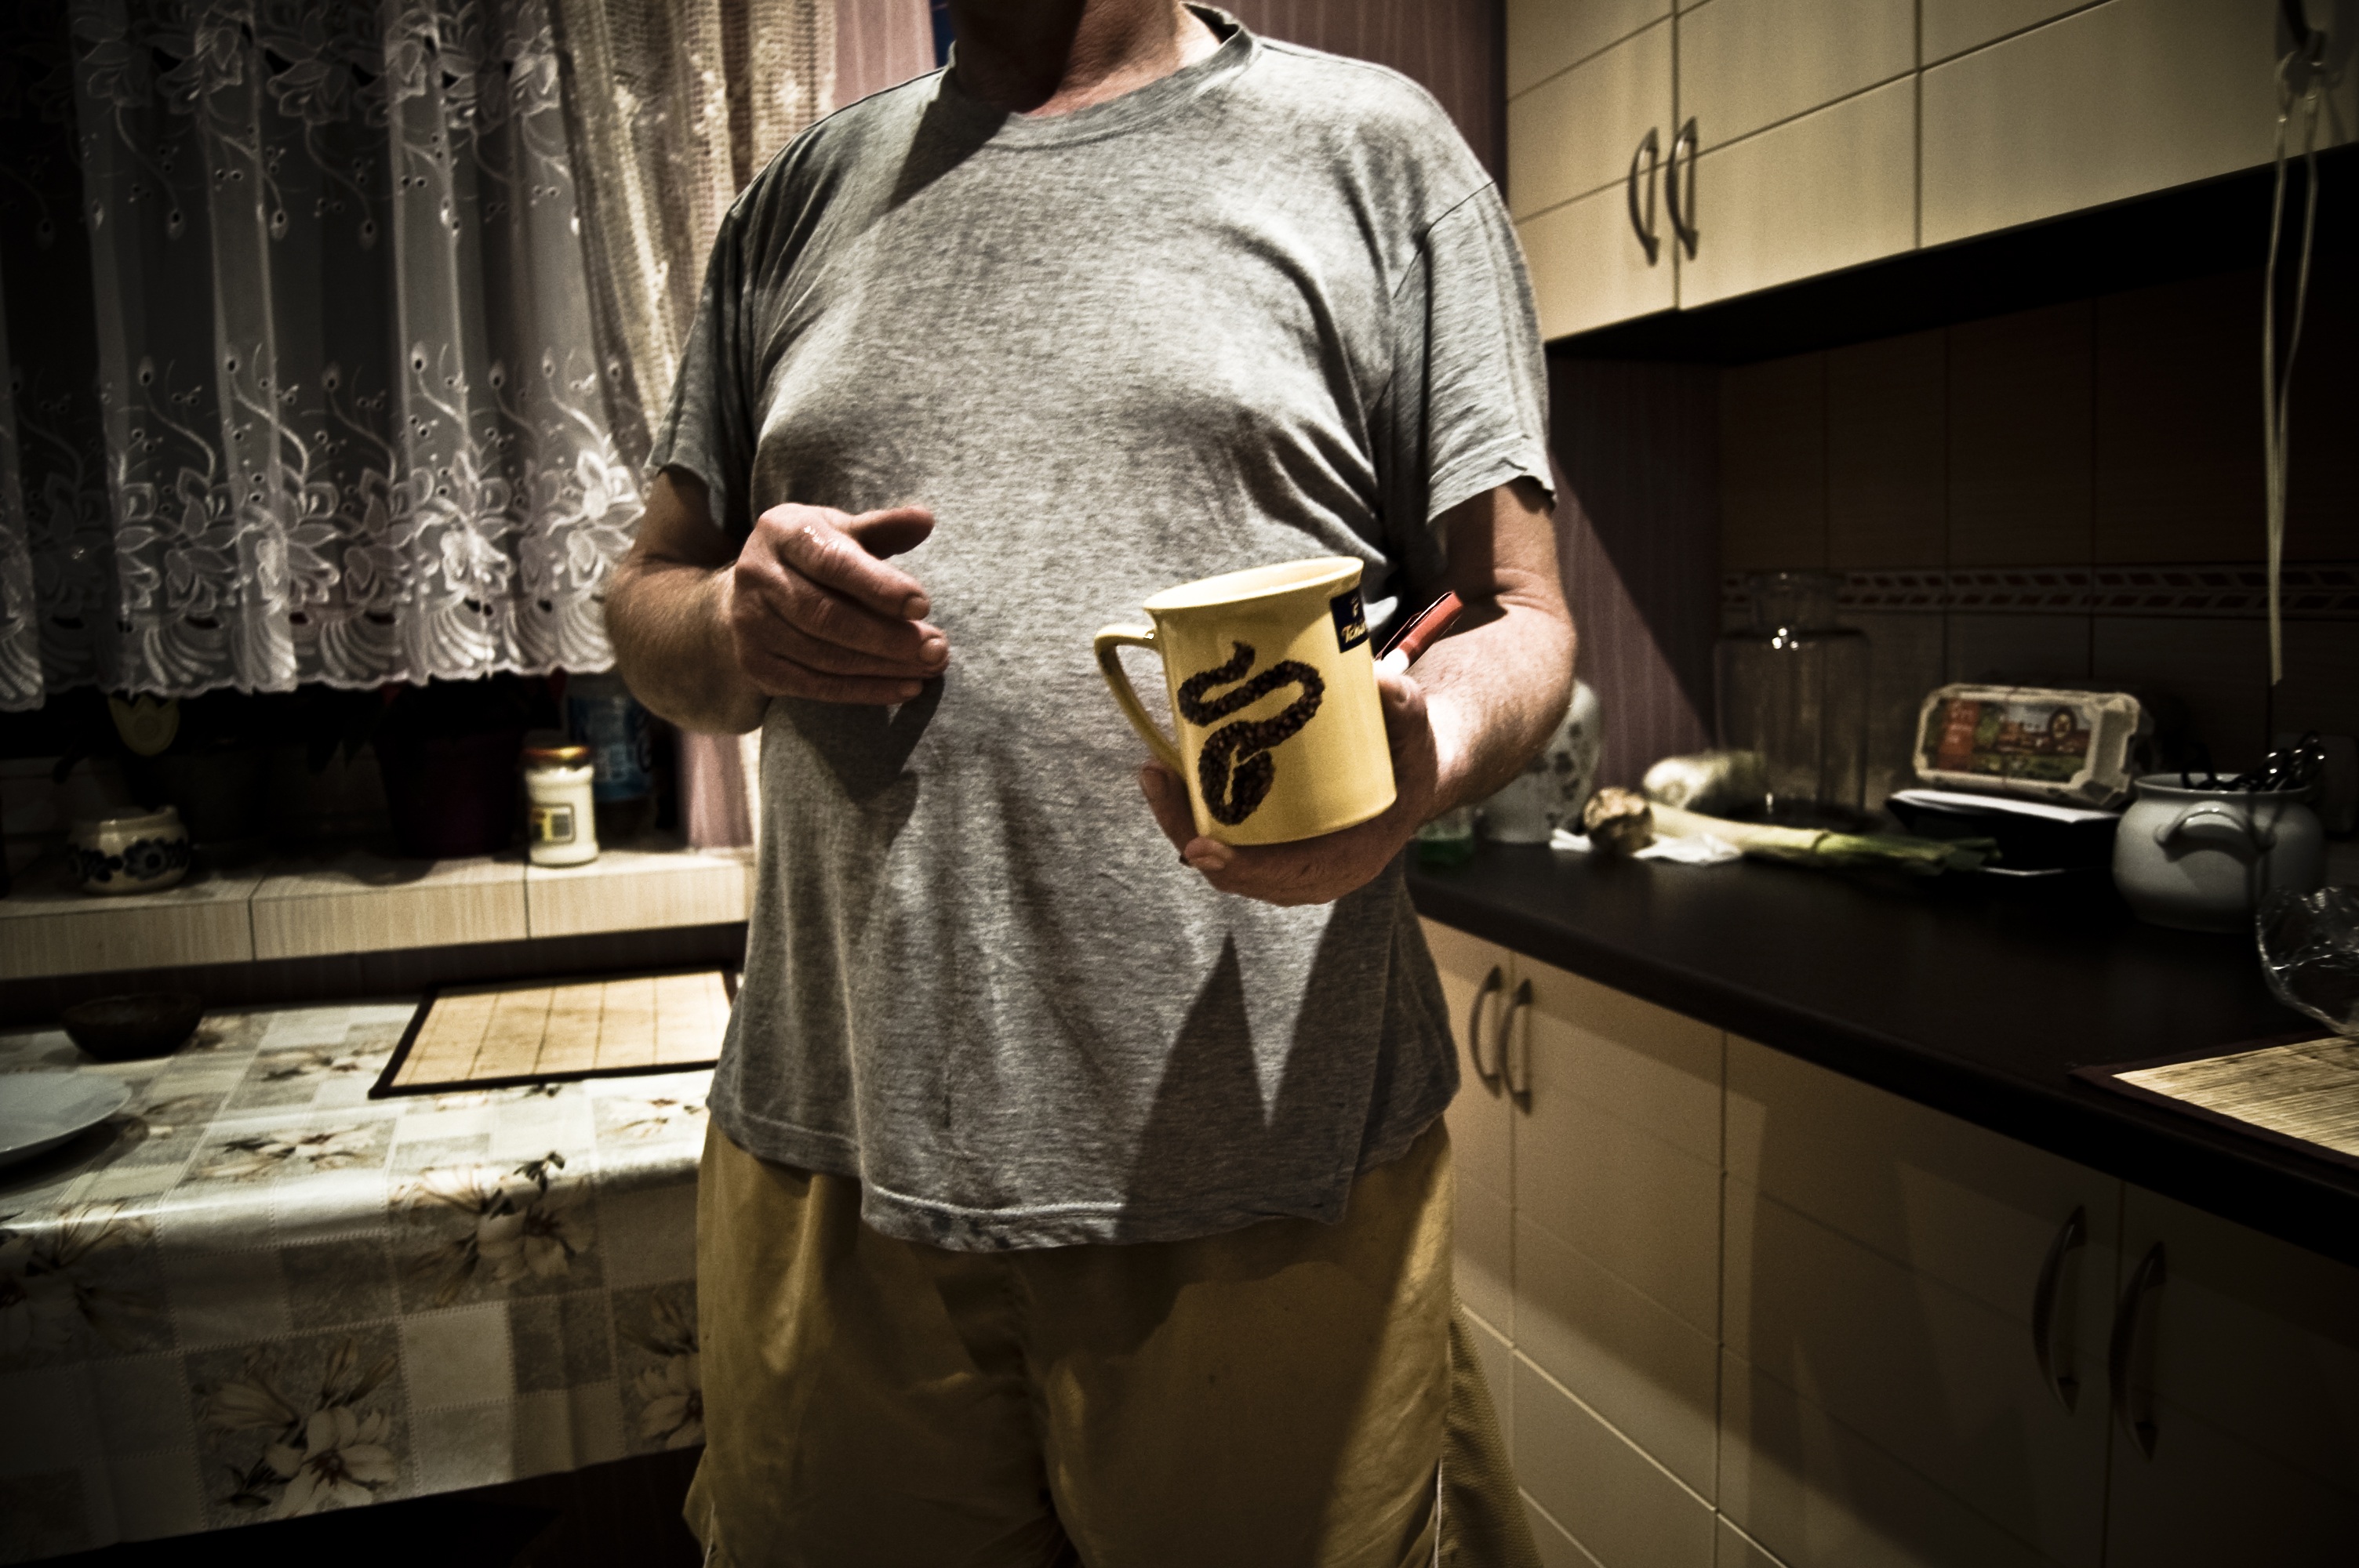
man, person, woman, home, female, cup, cooking, kitchen, mug, living, sense